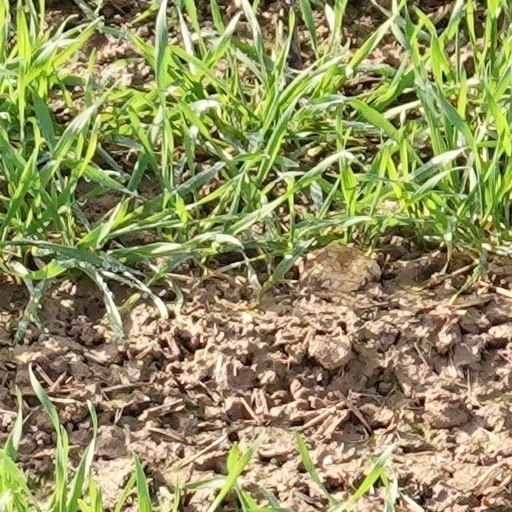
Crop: wheat